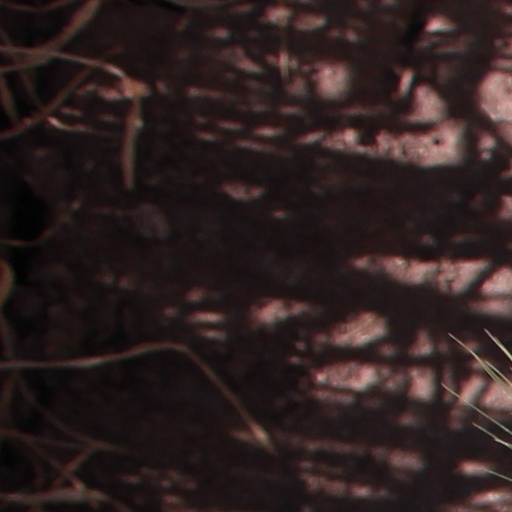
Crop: wheat